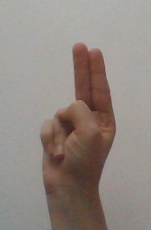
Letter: taa